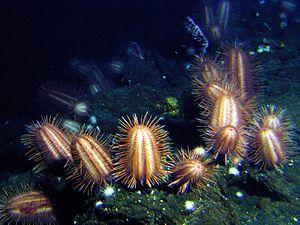
L'Oursin cactus est une espèce d'oursin de la famille des Echinidae vivant dans les abysses.
« Red sea urchin 'almost immortal' », BBC News, ‎ 24 novembre 2003
Les échinodermes forment un embranchement d'animaux marins benthiques présents à toutes les profondeurs océaniques, et dont les premières traces fossiles remontent au Cambrien.
Dermechinus est un genre d'oursins de la famille des Echinidae.